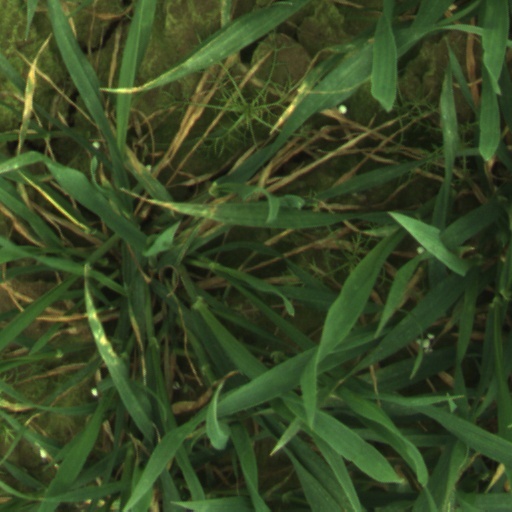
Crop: wheat